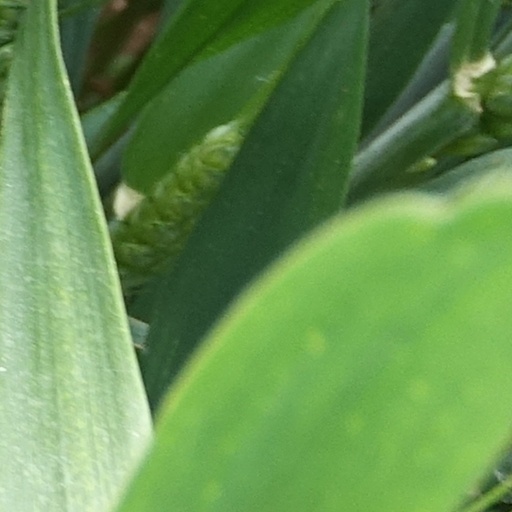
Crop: wheat